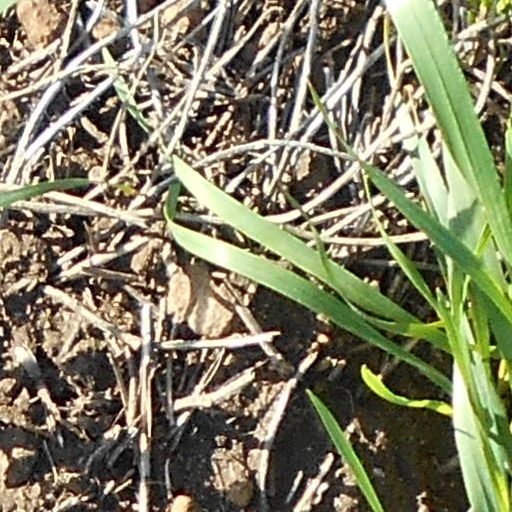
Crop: wheat